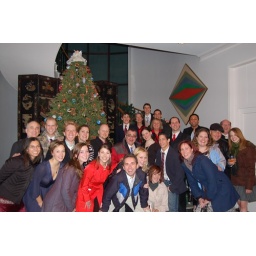
partial cast of 42nd Street in front of the Christmas tree at the Ambassador's house in Beijing